Coventry University

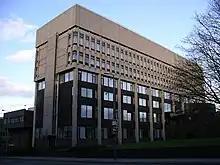
The Graham Sutherland building was built in 1959 and was used by the university's School of Art and Design. It has been replaced with the Delia Derbyshire building.

Coventry currently occupies a purpose-built campus in Coventry City Centre adjacent to Coventry Cathedral and the Herbert Art Gallery and Museum. It occupies a mix of new purpose-built buildings, converted structures, and those inherited from its predecessor institutions.